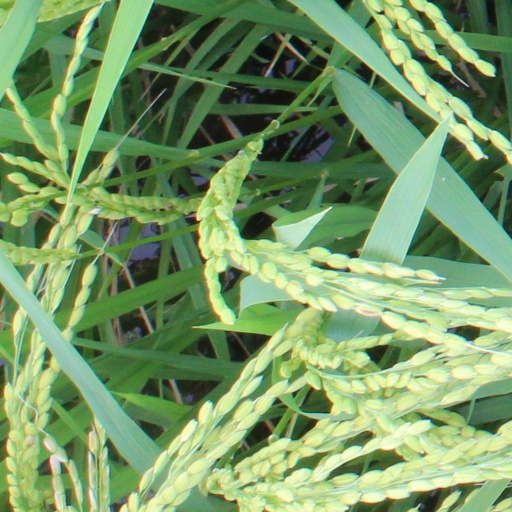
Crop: rice